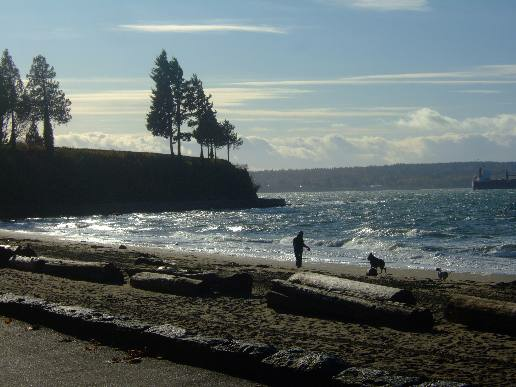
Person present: No